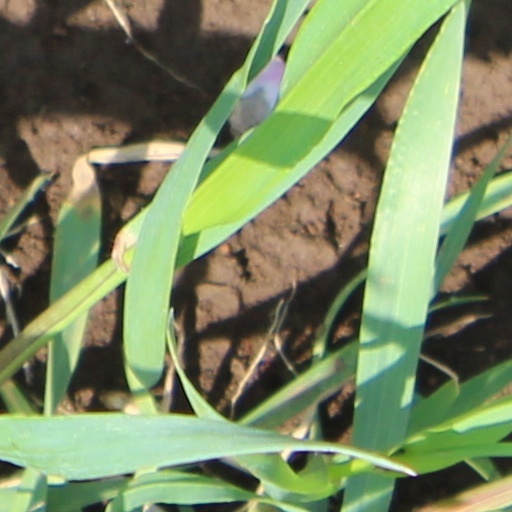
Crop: wheat